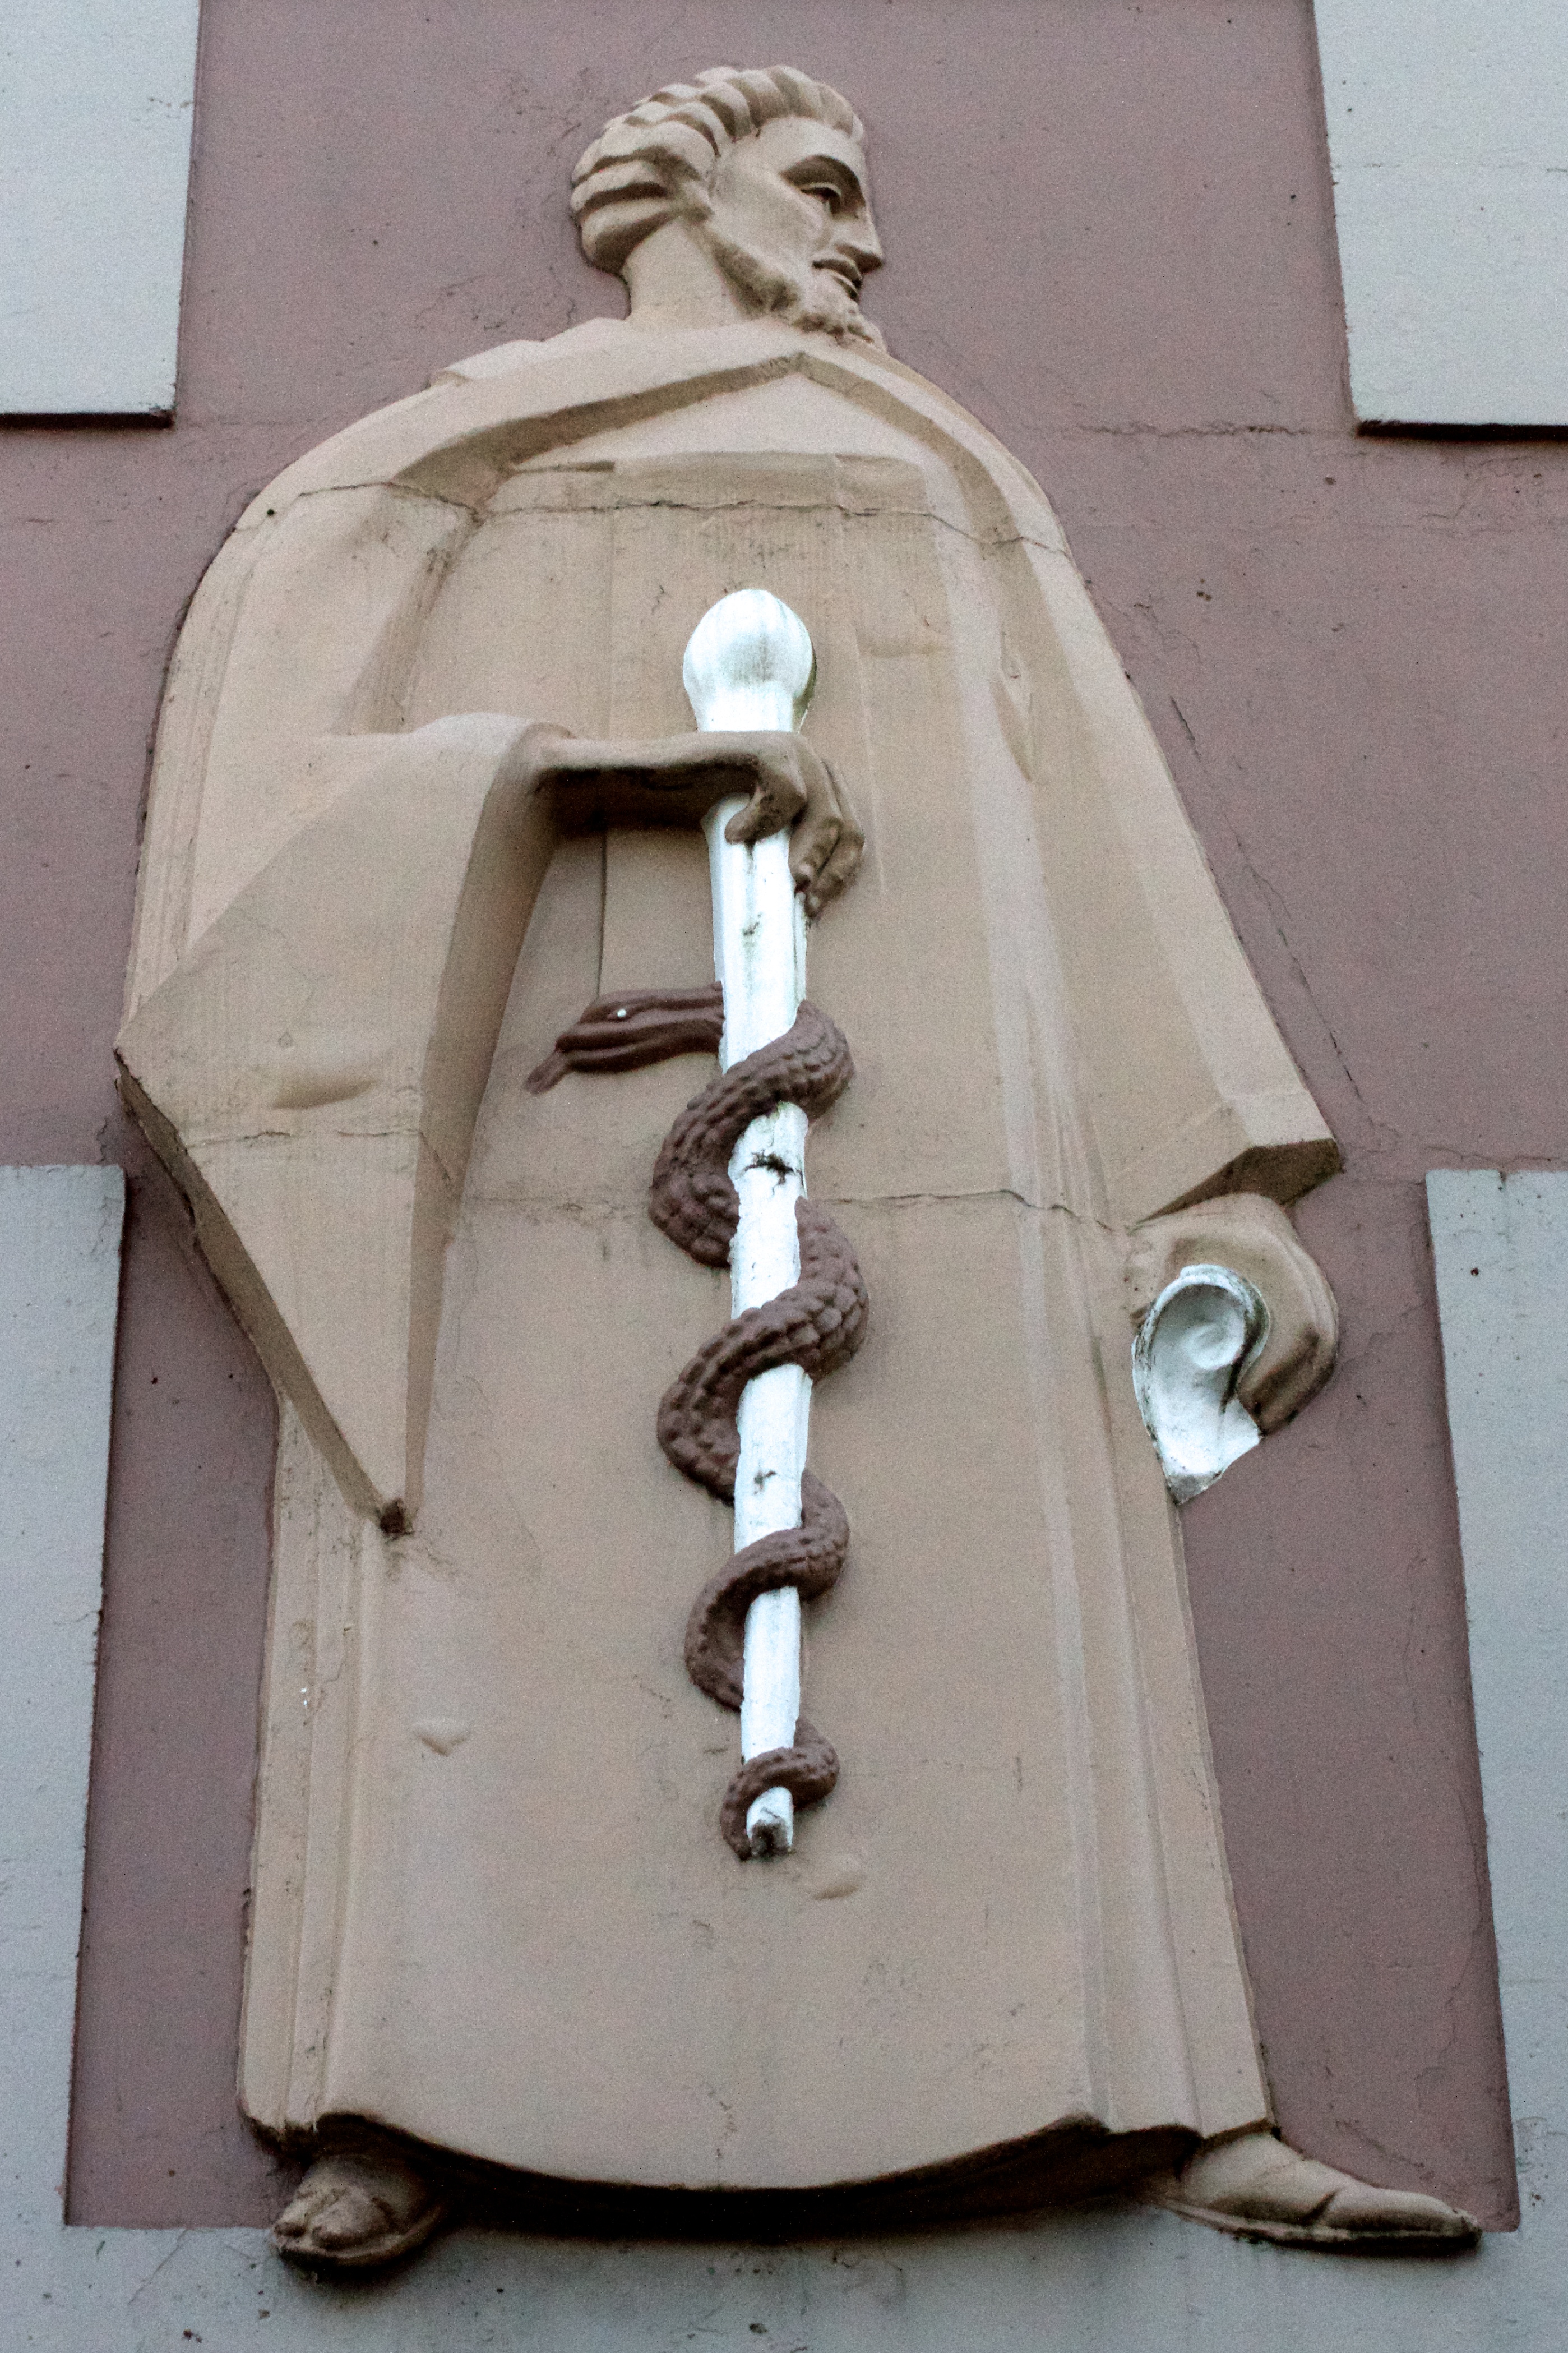
monument, statue, symbol, clothing, sculpture, art, temple, carving, ancient history